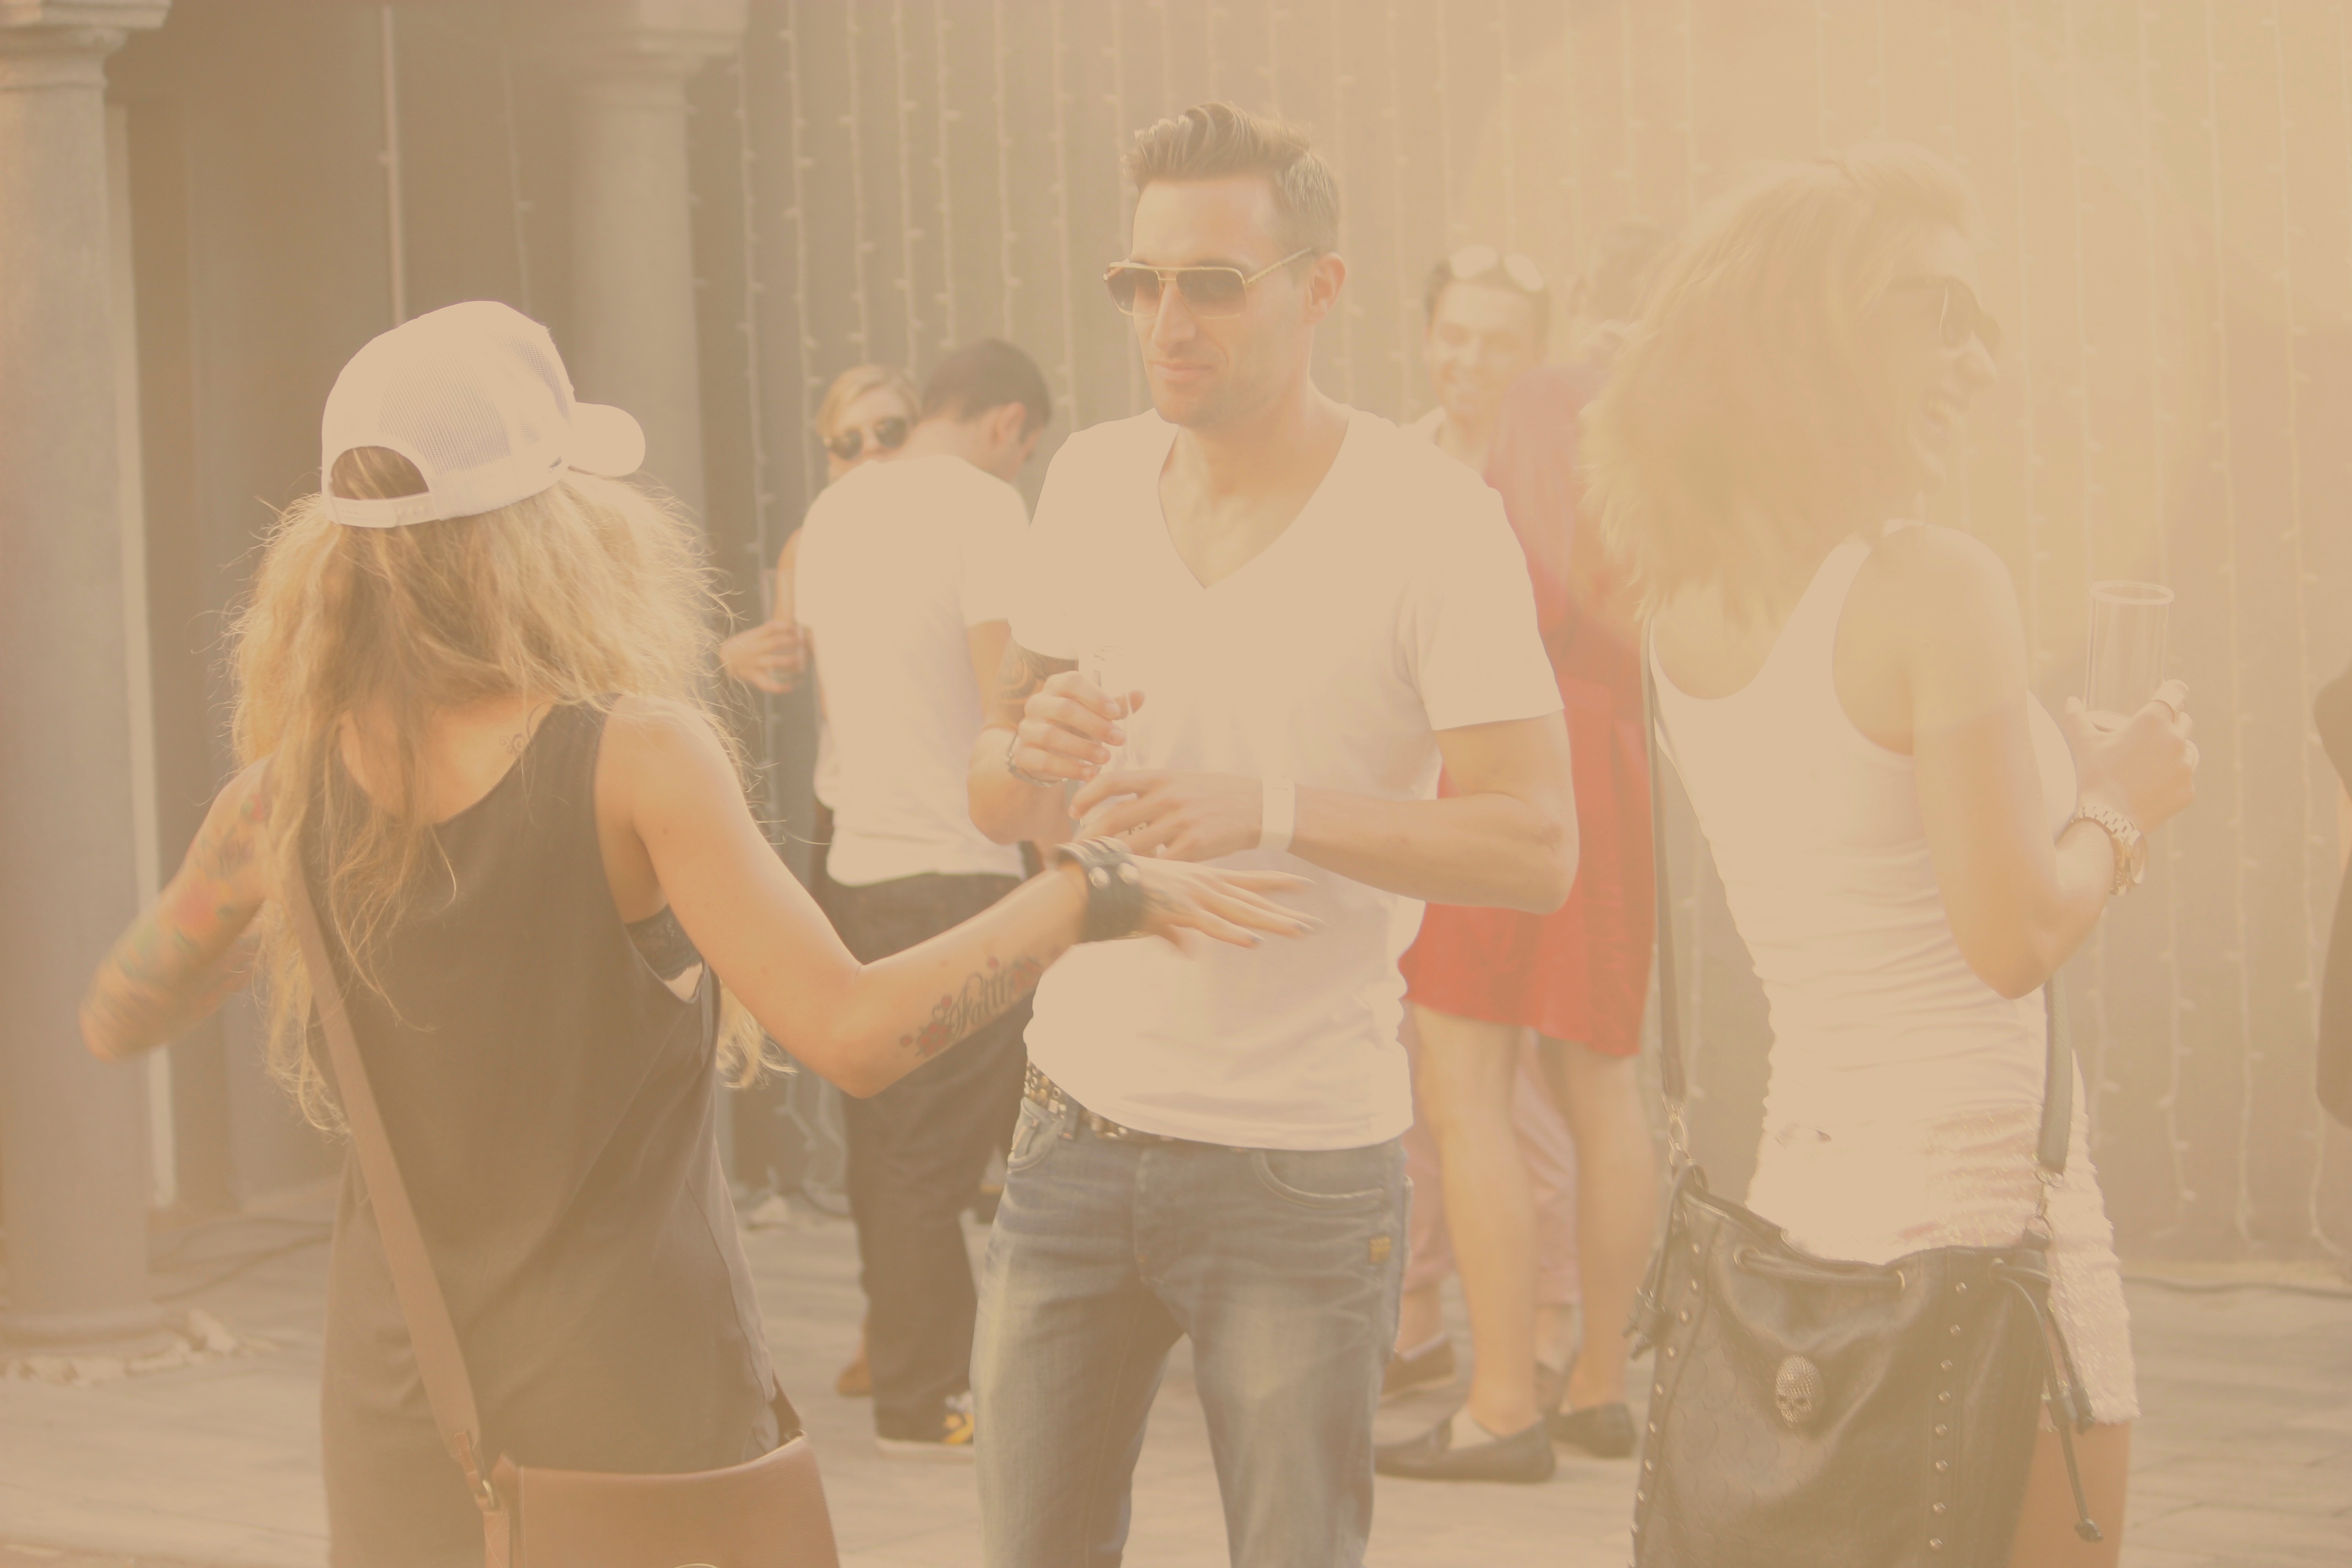
romance, wedding, bride, ceremony, photograph